Haikou New Port

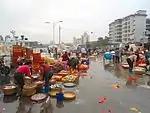
The former fish market at the eastern end provided seafood for markets and restaurants throughout the city

A fish market was located at the eastern end of the port. It provided seafood to markets and restaurants around the city. Large sea fish were sold, as well as squid, shellfish, and smaller fish. Adjacent buildings housed operations related to this market. They stored and processed fish, and produced ice blocks to be chipped and sold to the dealers.